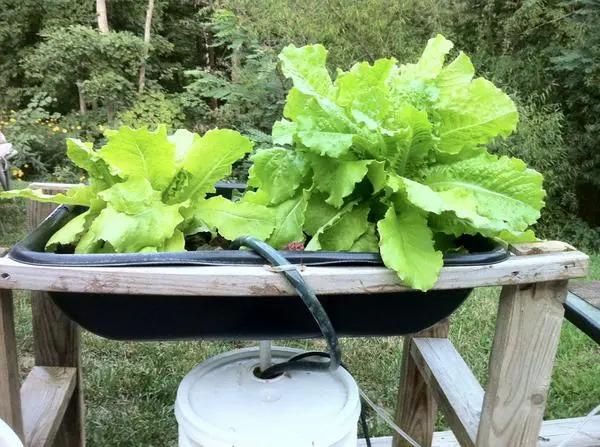
Mimea ya majani ya kijani kibichi inayokua kwa kutumia mfumo wa haidroponi ambapo miziz hupokea virutubisho moja kwa moja kutoa kwenye maji badala ya udongo mimea imewekwa juu ya chombo cha plastiki kwenye meza ya mbao na bomba la plastiki limunganishwa kwa ajili ya kusambaza maji yenye virutubisho, kilimo hiki ni mbinu ya kisasa inyowezesha ukuaji wa haraka na usafi wa mazao.